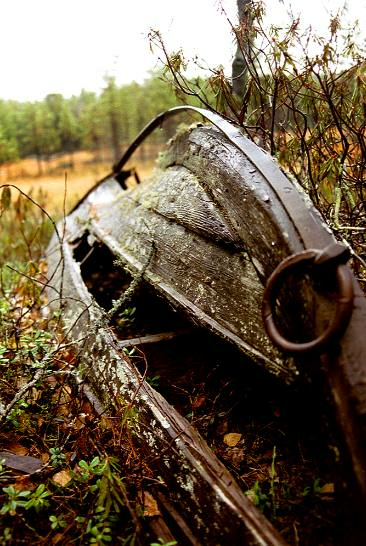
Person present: No